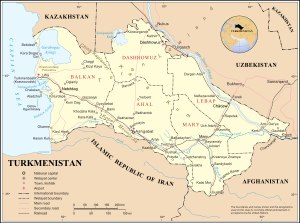
Trans-kaspiske jernbane / Historie / Konstruktion
Rute for Den Trans-Kaspiske Jernbane i Turkmenistan.
Den Trans-Kaspiske Jernbane er en jernbane, der følger ruten for Silkevejen gennem meget af det vestlige Centralasien. Det blev bygget af det russiske imperium under dens ekspansion i Centralasien i det 19. århundrede. Jernbanen blev startet i 1879 efter det russiske nederlag ved Khokand. Oprindeligt tjente den militære formål at lette den kejserlige russiske hær i aktioner mod den lokale modstand mod deres styre. Men da Lord Curzon besøgte jernbanen, bemærkede han, at han mente, at dens betydning gik ud over lokal militær kontrol og truede britiske interesser i Asien.